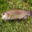
Label: trout